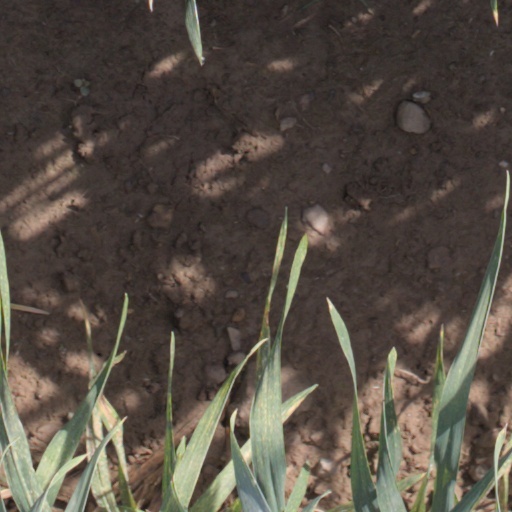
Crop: wheat